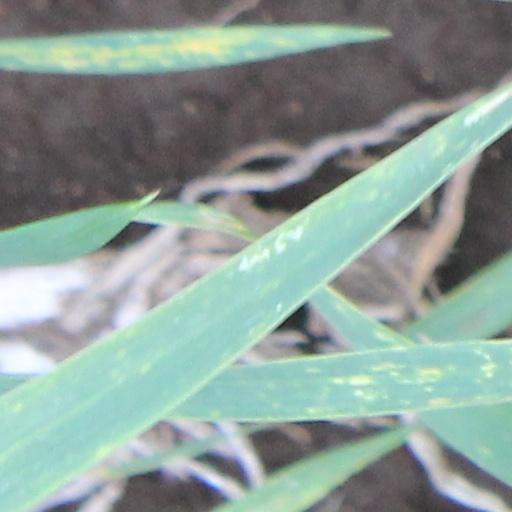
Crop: wheat